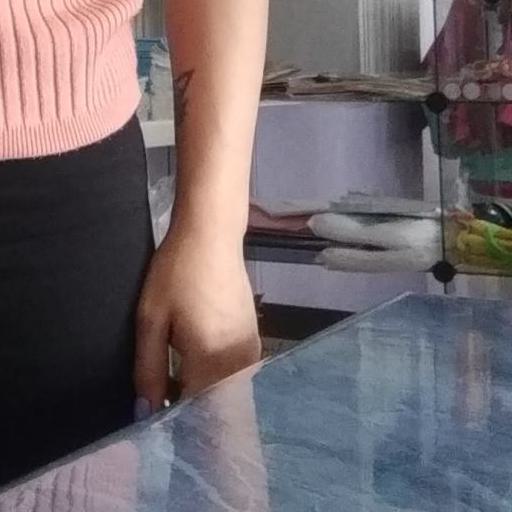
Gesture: no_gesture